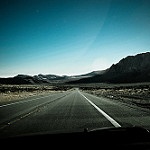
Scene: Outdoor